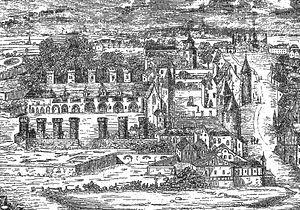
Vue d'ensemble de l'Hôtel des Tournelles d'après un dessin d'époque (1550).
L’hôtel des Tournelles était un ensemble de bâtiments édifié, à partir du XIVᵉ siècle à Paris, au nord de l'actuelle place des Vosges. Il fut longtemps propriété des rois de France, bien que peu d'entre eux y résidassent. Ce fut dans cet hôtel que les rois Louis XII puis Henri II décédèrent, le 1er janvier 1515, puis en 1559 pour ce dernier, des suites de sa blessure reçue lors d'une joute. Après son décès, la veuve du roi, Catherine de Médicis, délaissa cette résidence démodée, qui fut transformée en dépôt de poudre puis vendue pour financer l'édification d'un palais à l'italienne, les Tuileries. Il n'en subsiste "rien".